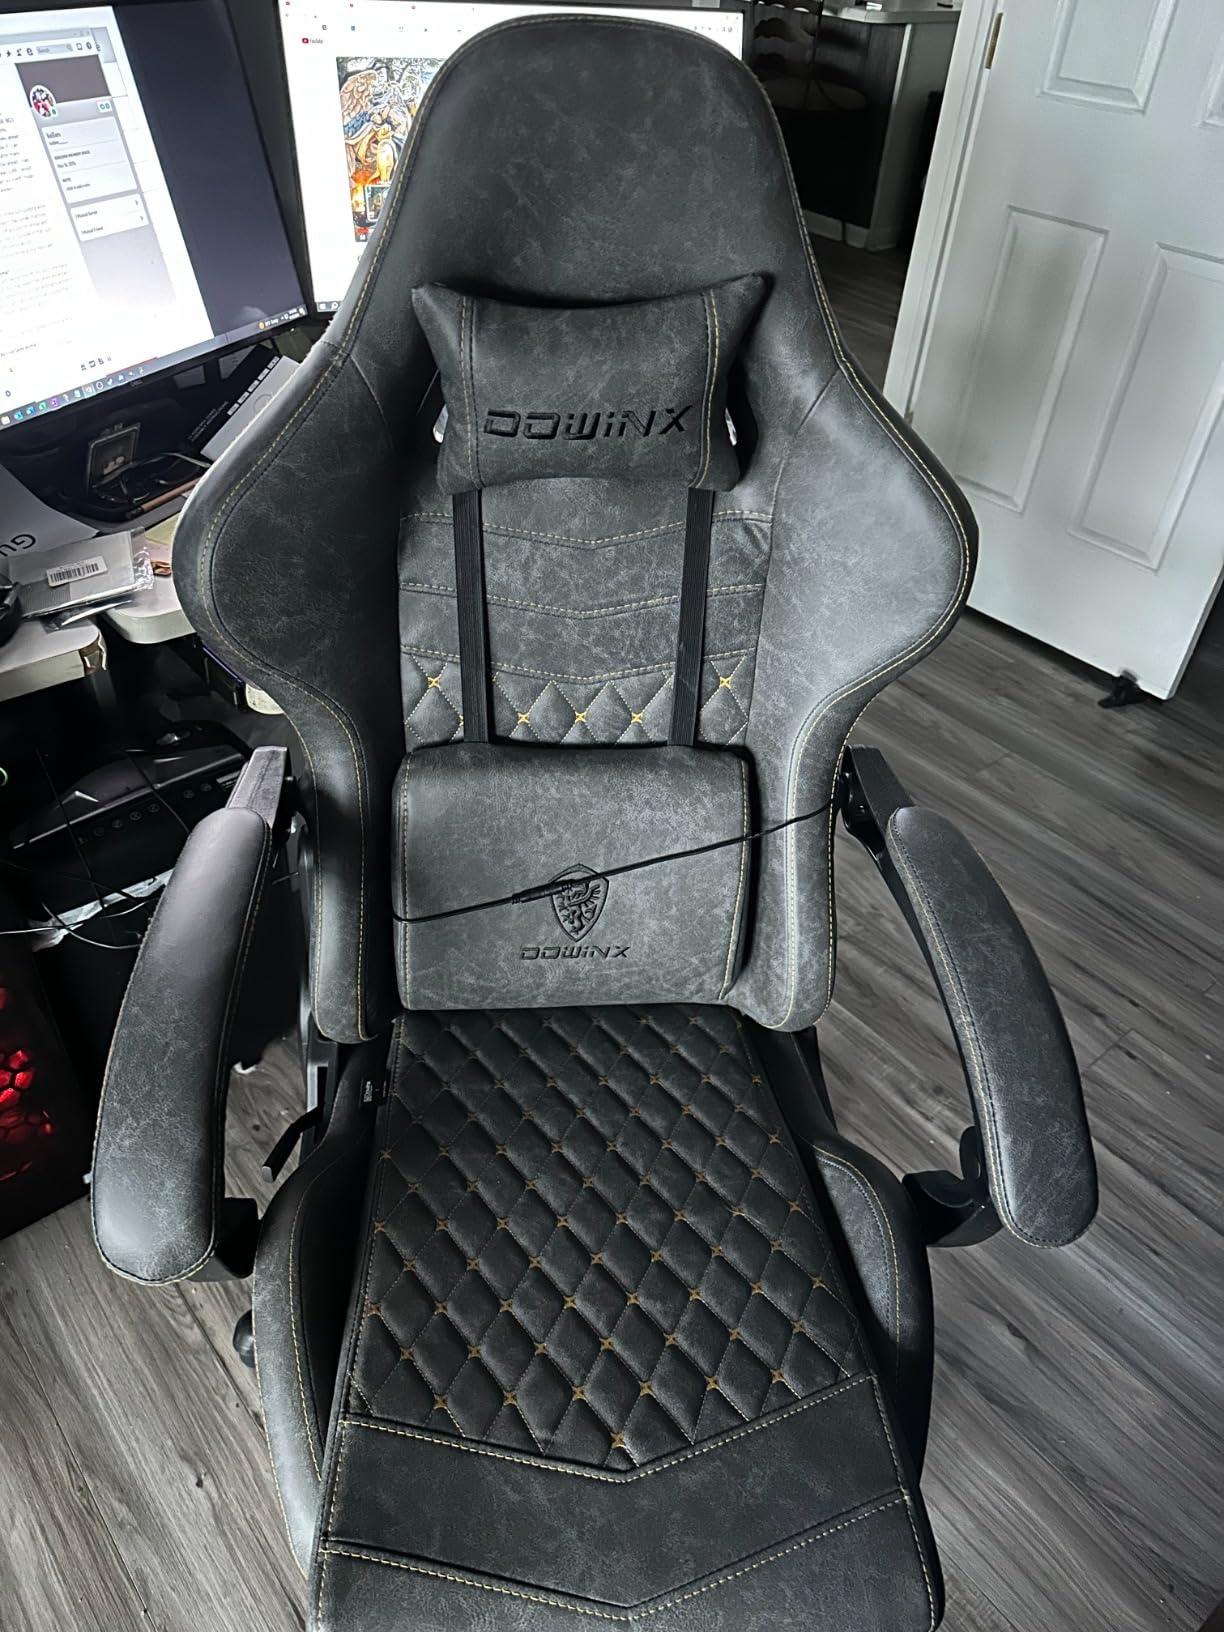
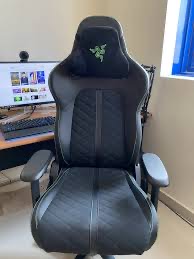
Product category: items_chair
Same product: no